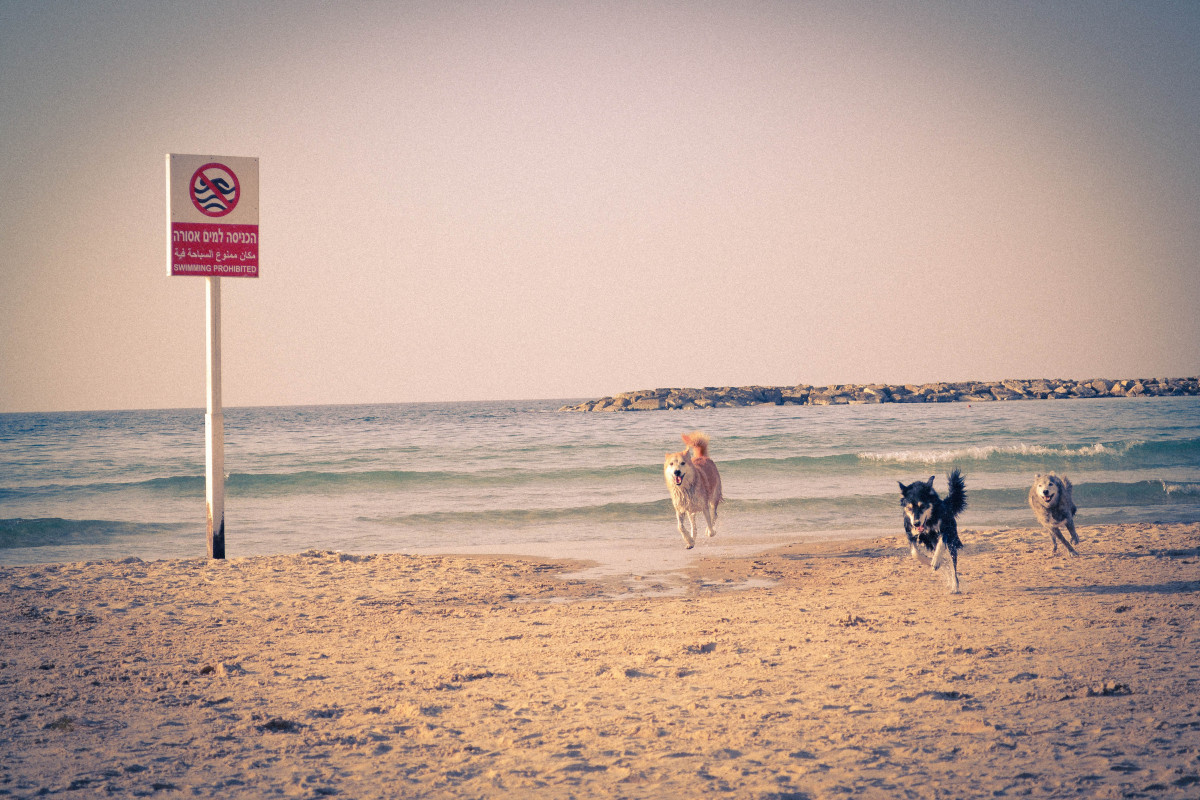
Tags: sea, coast, sand, ocean, horizon, sunset, morning, shore, wave